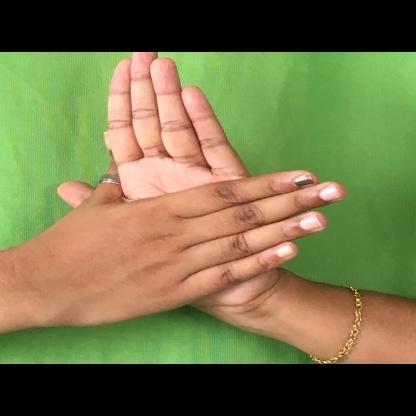
Mudra: Chakra